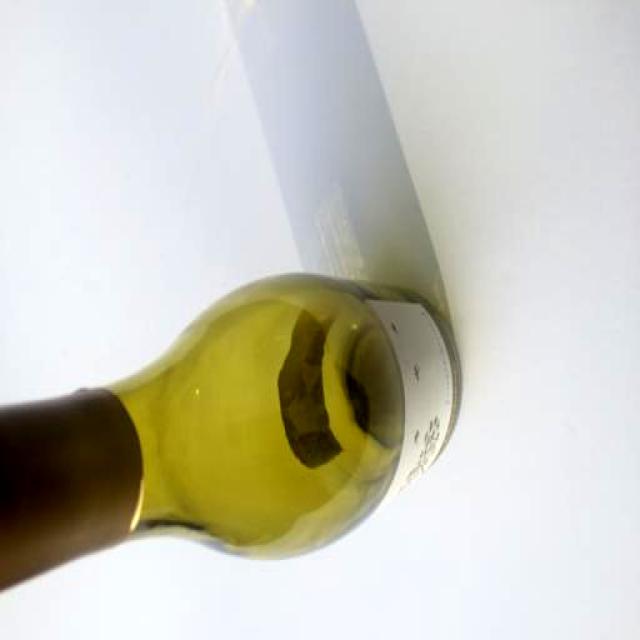
Label: Glass